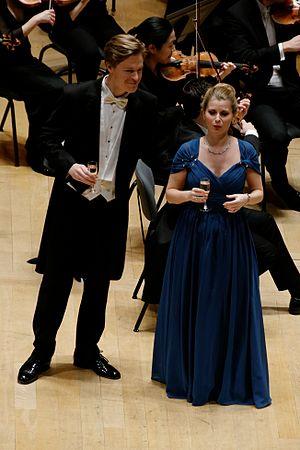
Georg Klimbacher (Baryton) et Beate Ritter (Soprano) interprétant l'air du Champagne d'Orlofsky (Im Feuerstrom der Rebens) de ""La Chauve-souris"" (Die Fledermaus), opérette de Johann Strauss II. Auditorium Maurice-Ravel, Lyon"
Die Fledermaus est une célèbre opérette viennoise de Johann Strauss II composée en 1874 et créée au Theater an der Wien de Vienne le 5 avril 1874.